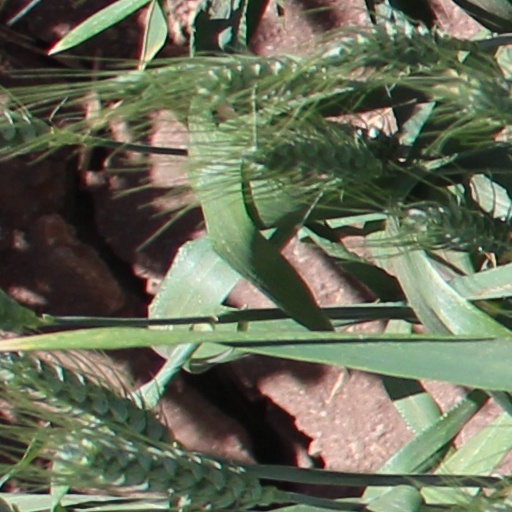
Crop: wheat